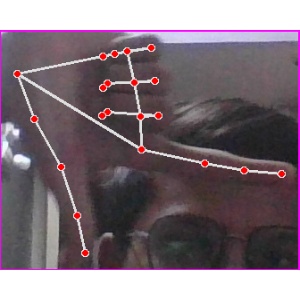
अक्षर: ख